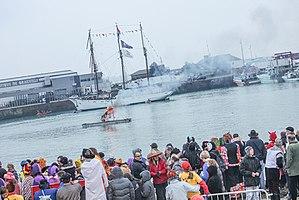
Une fois jugé coupable, le bonhomme carnaval est brûlé.
Le carnaval de Granville est un carnaval qui se déroule chaque année, durant les cinq jours précédant Mardi gras, à Granville. Il est l'un des plus importants et renommés de l’Ouest de la France : lors de sa 137ᵉ édition, en 2011, il a accueilli environ 130 000 visiteurs.